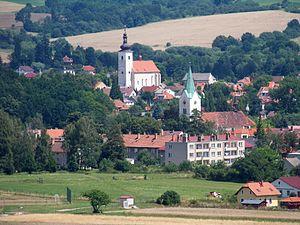
Sedlec-Prčice est une ville du district de Příbram, dans la région de Bohême-Centrale, en Tchéquie. Sa population s'élevait à 2 866 habitants en 2020.